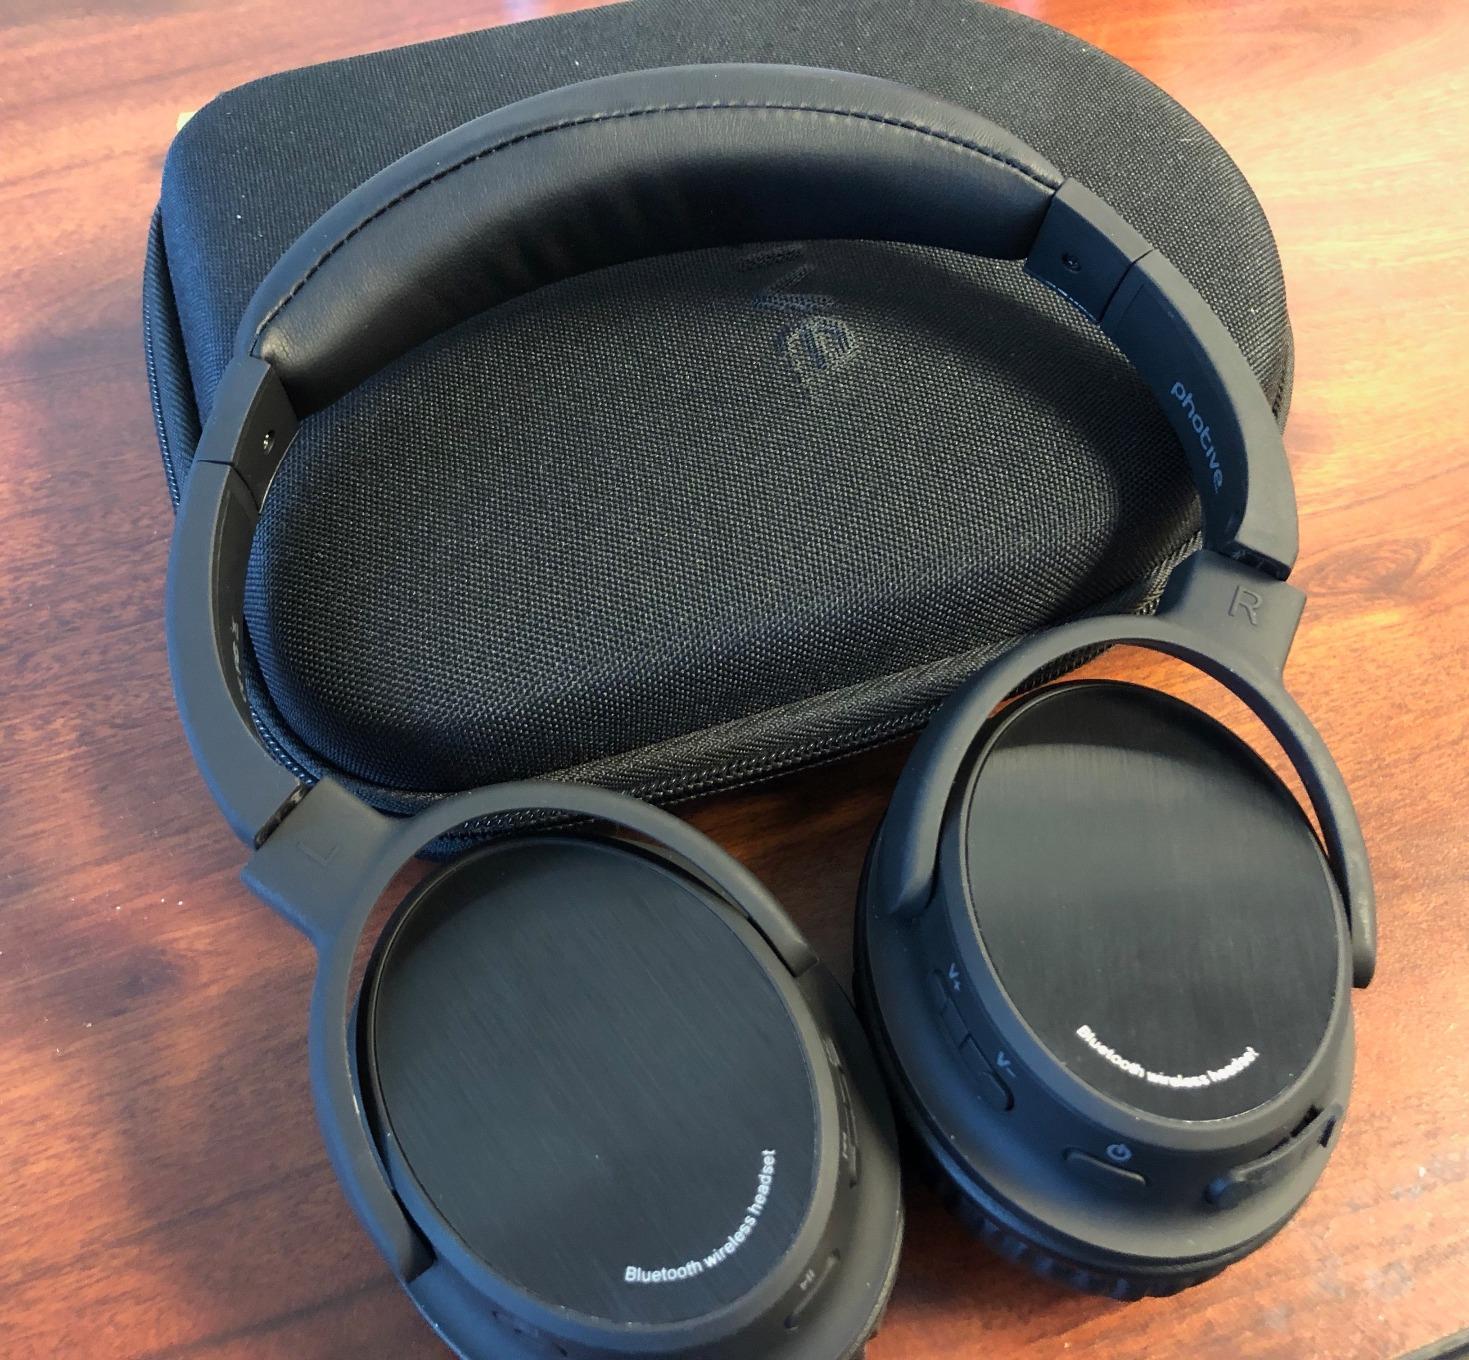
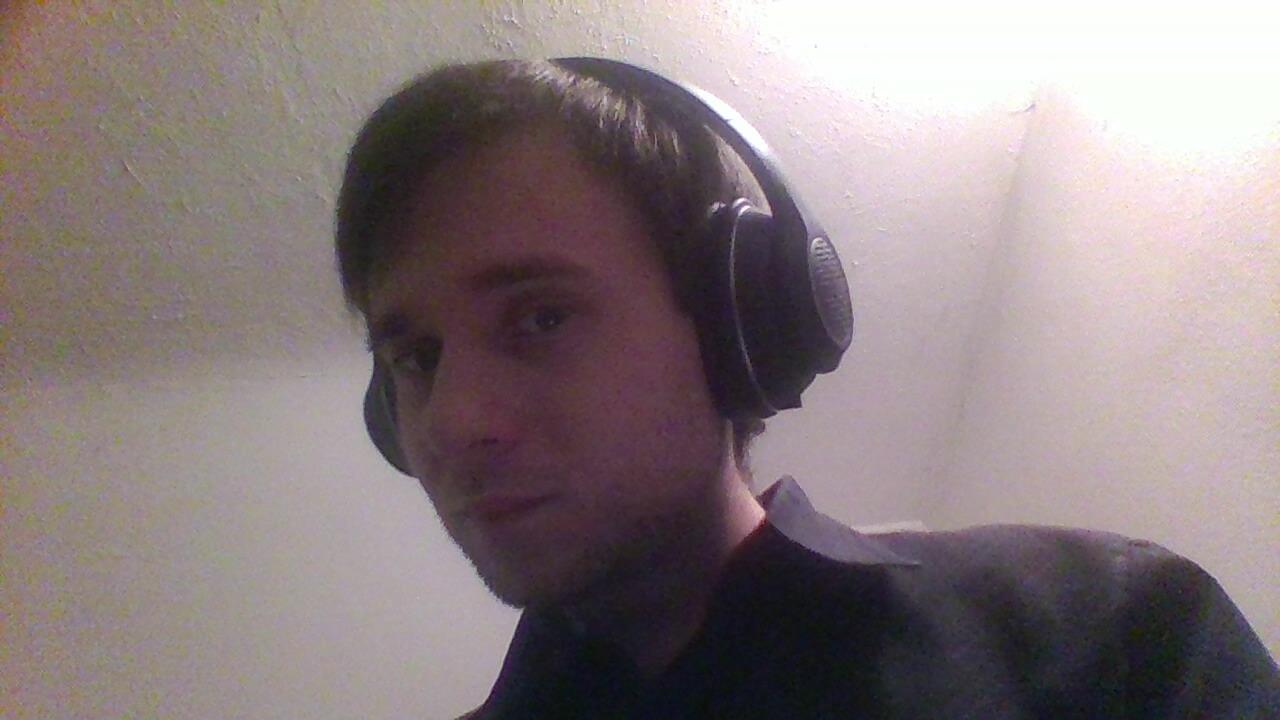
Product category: headphones
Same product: no